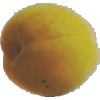
Label: Peach 2